The Birds of Australia (Mathews)

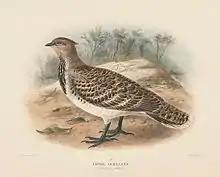
"Lipoa ocellata" (malleefowl) from Volume I. Keulemans

As well as the extensive scientific text, in which Mathews described several new species and subspecies, the 12 volumes are illustrated with some 600 hand-coloured lithographed plates by J.G. Keulemans (who completed 163 illustrations for the first four volumes before his death on 29 March 1912), H. Grönvold, Roland Green, Herbert Goodchild and G.E. Lodge. Stone commented on the plates by saying that as artistic productions they could not be compared with the great folios of John Gould, though those by Keulemans were probably the best.